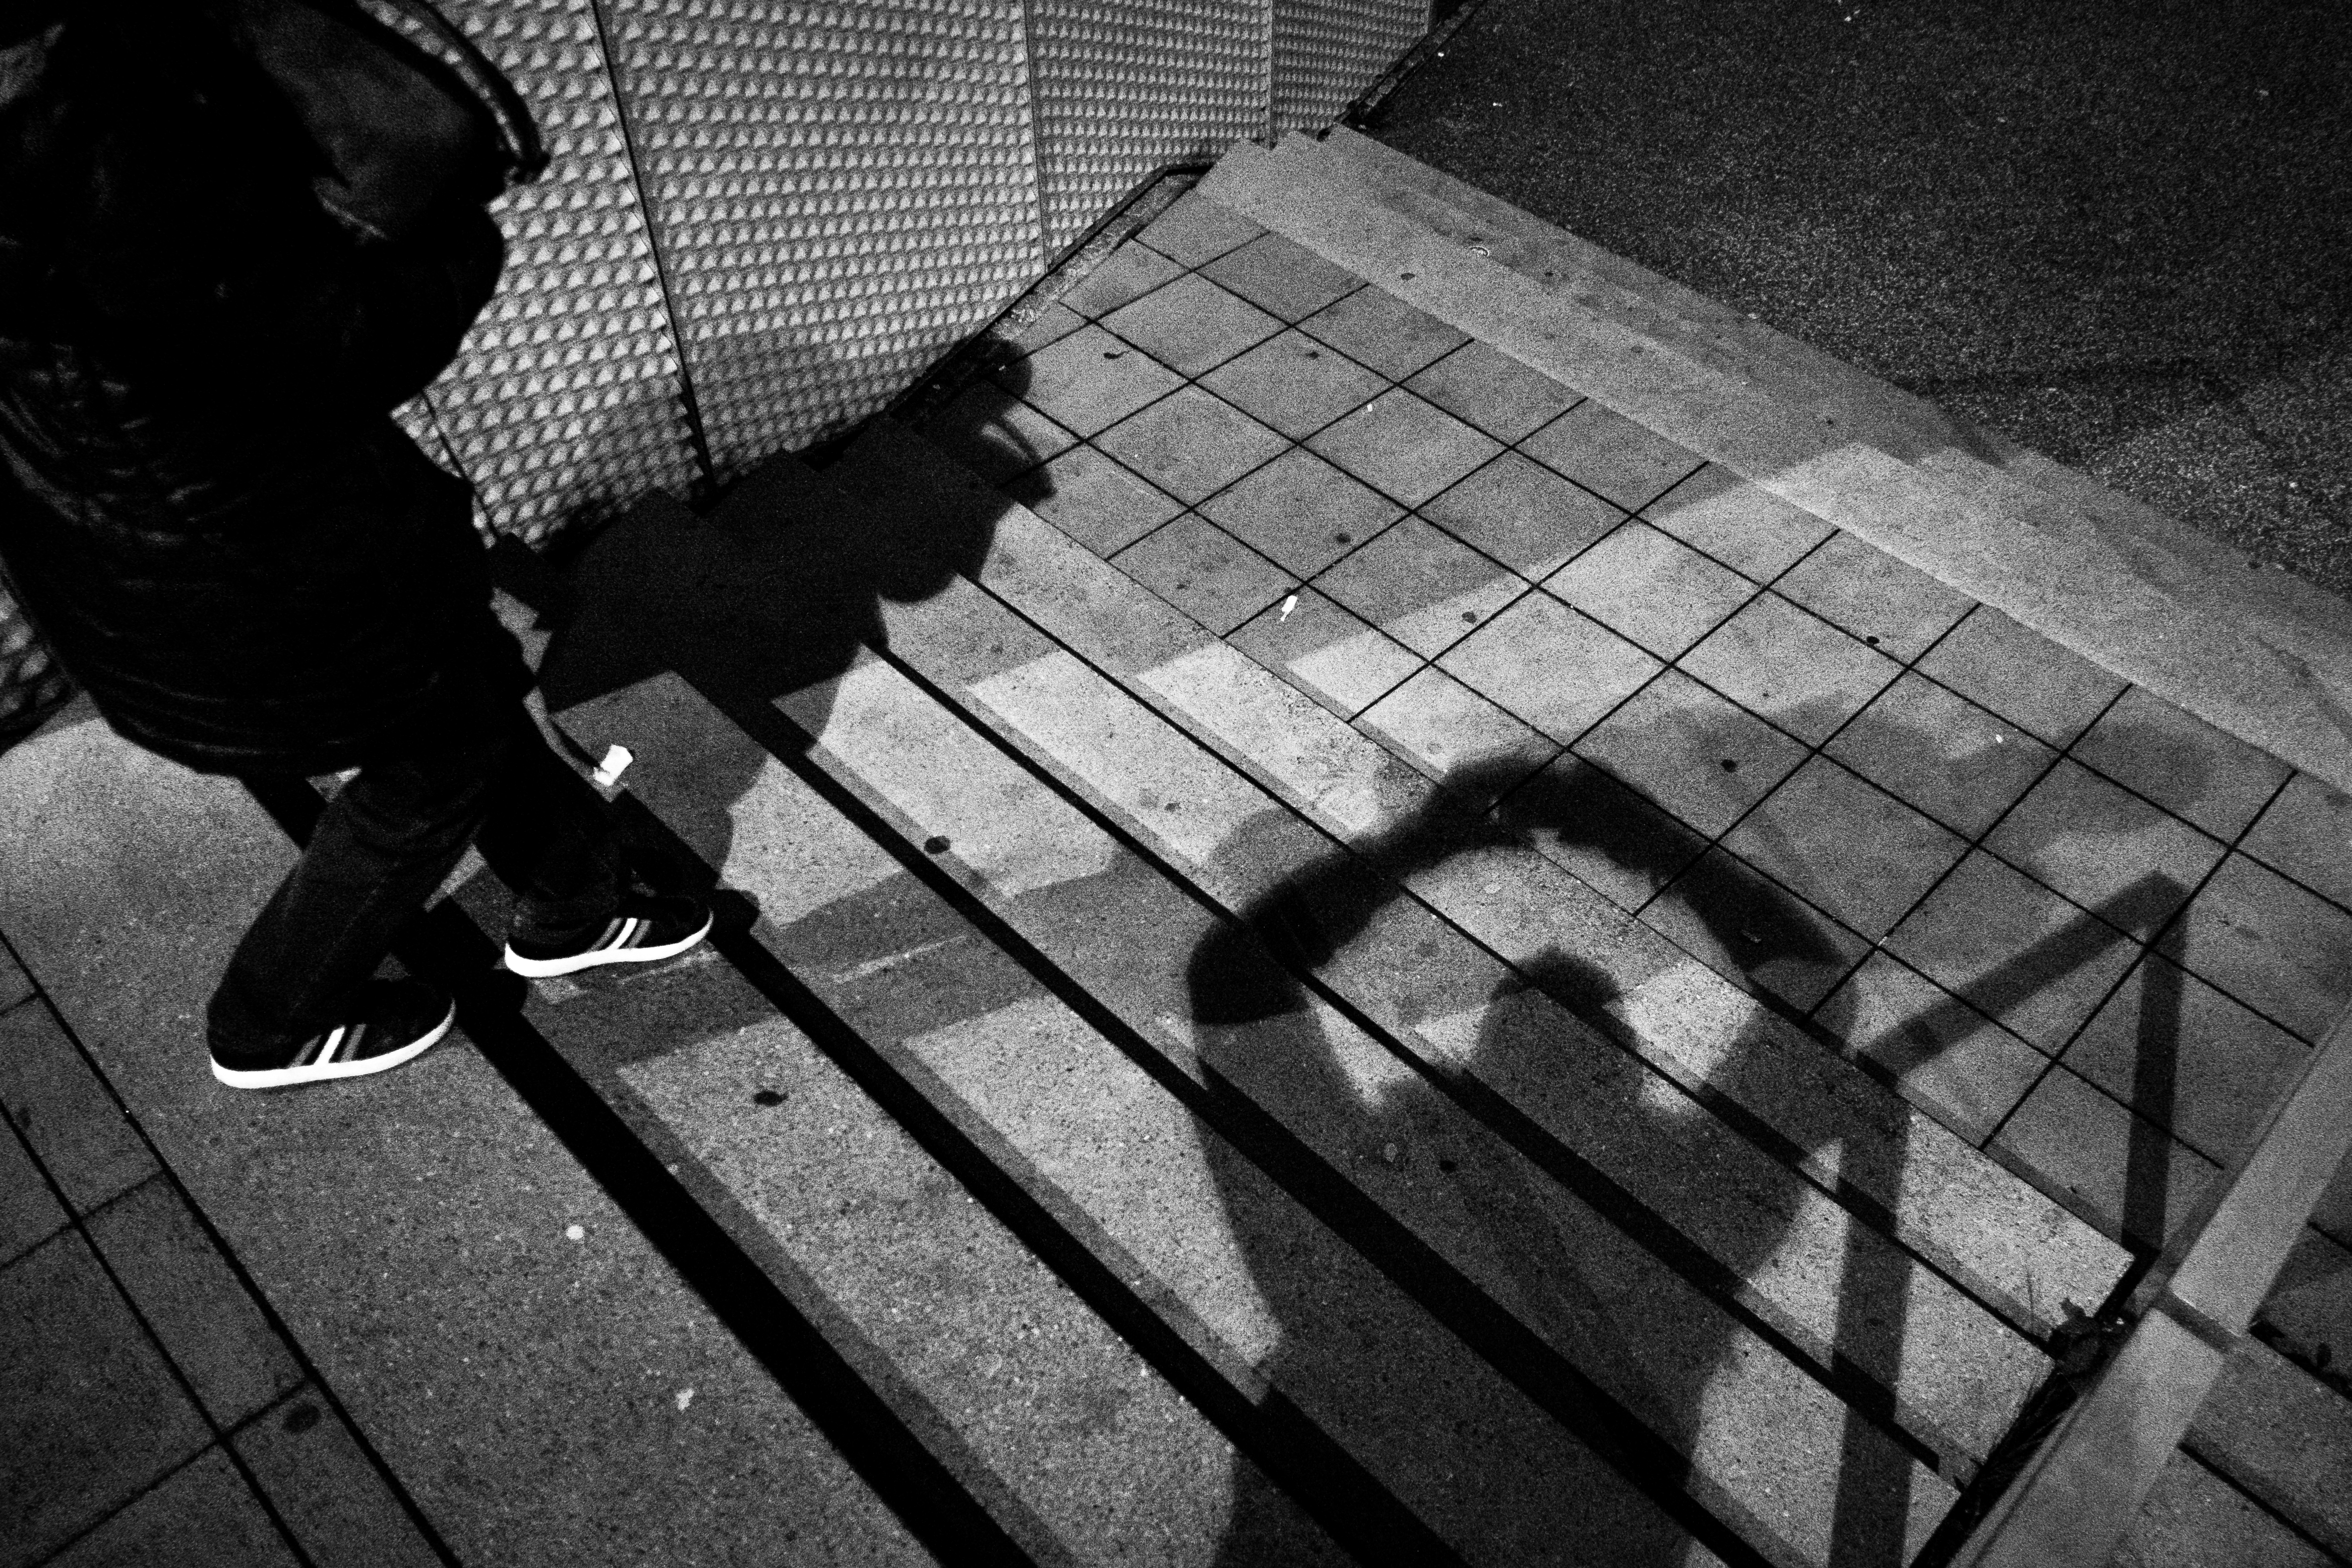
light, black and white, white, photography, color, sitting, shadow, darkness, black, monochrome, photograph, snapshot, image, shape, monochrome photography, film noir, human positions